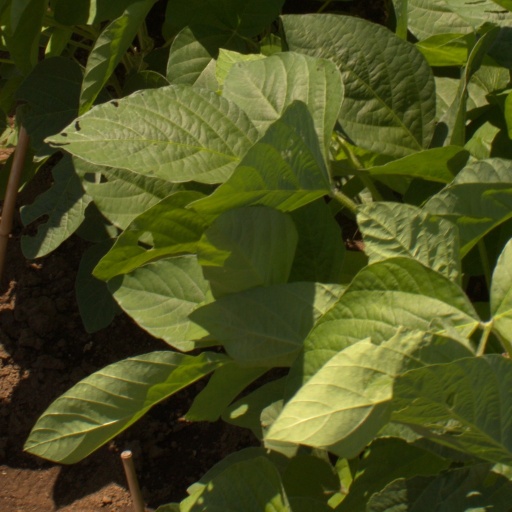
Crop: soybean